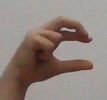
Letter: thal